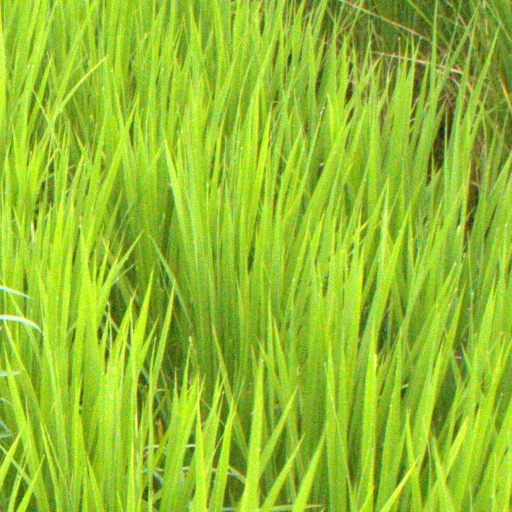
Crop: rice